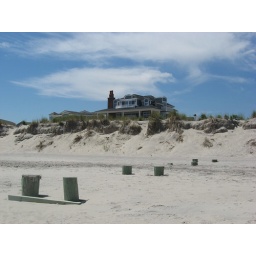
Some house from the beach in Jersey. I wish I lived there.